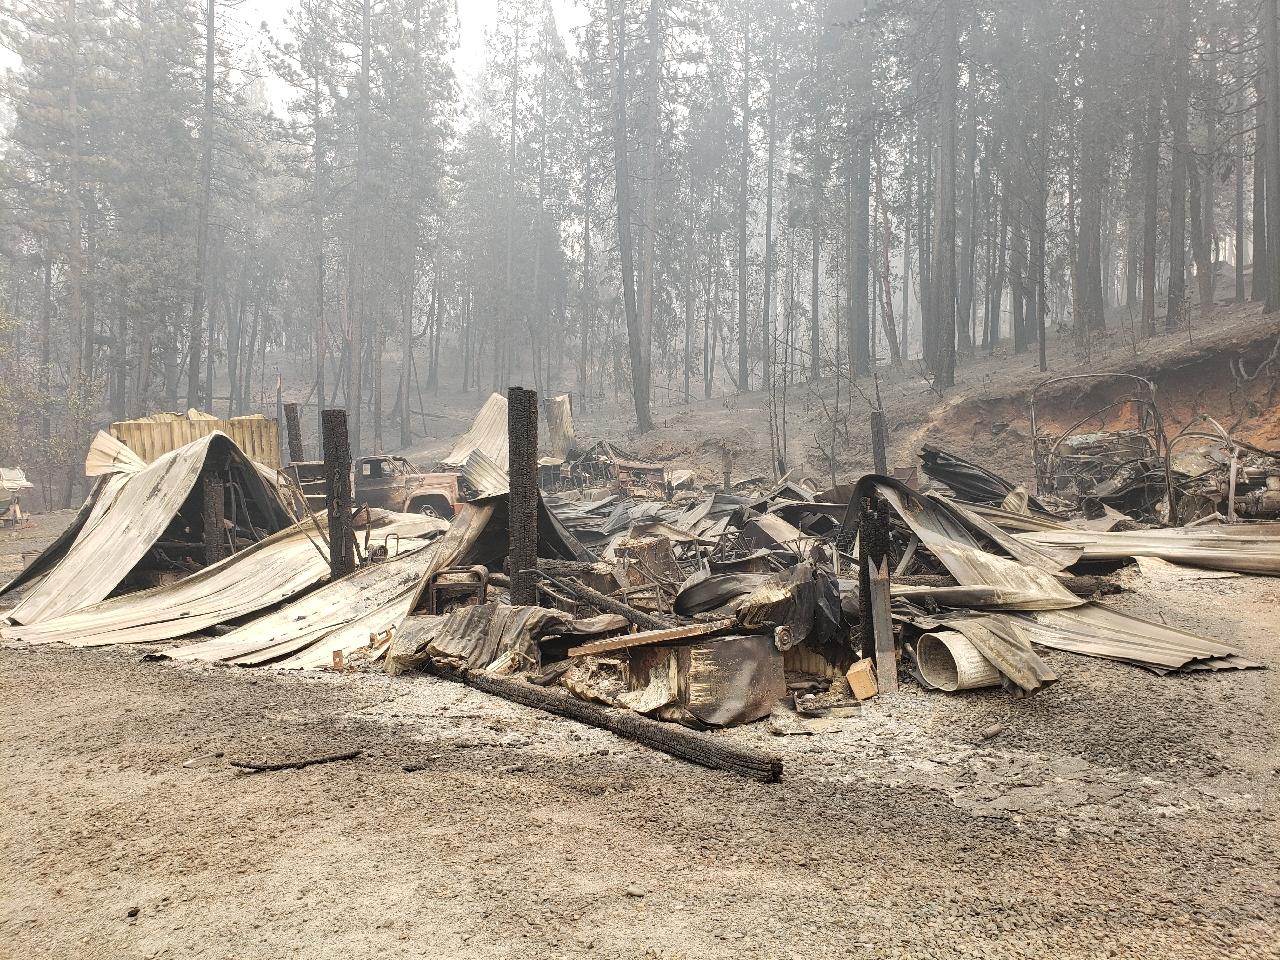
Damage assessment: destroyed